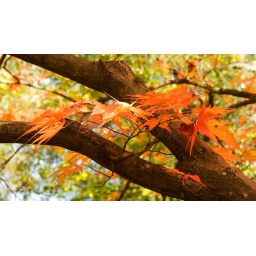
Bright red leaves adorn the Acer trees in the Valley Gardens, Windsor Great Park.